Battle of Vimy Ridge

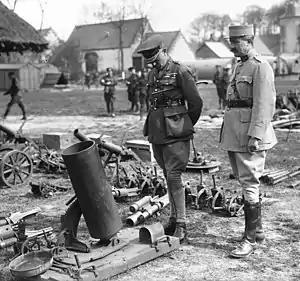
Lt.-Gen. Sir Julian Byng views equipment captured during the battle. The mortar in foreground is a 24 cm LadungsWerfer Ehrhardt.

The Germans did not see the capture of Vimy Ridge by the Canadian Corps as a loss. Contemporary German sources viewed the action, at worst, as a draw, given that no breakthrough occurred following the attack. The Germans did not attempt to recapture the ridge, even during the Spring Offensive, and it remained under British control until the end of the war. The loss of Vimy Ridge forced the Germans to reassess their defensive strategy in the area. Instead of mounting a counterattack, they pursued a scorched earth policy and retreated to the Oppy–Méricourt line. The failure of the French Nivelle Offensive in the week after the Arras Offensive placed pressure on Field Marshal Douglas Haig to keep the Germans occupied in the Arras sector to minimize French losses. The Canadian Corps participated in several of these actions including the Battle of Arleux and the Third Battle of the Scarpe in late April and early May 1917. After the end of the war, Byng was raised to the peerage as Baron Byng of Vimy, of Thorpe-le-Soken in the County of Essex, on 7 October 1919. The next month, he retired from the military.